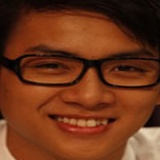
ca sĩ Hoài Lâm